Terra Lawson-Remer

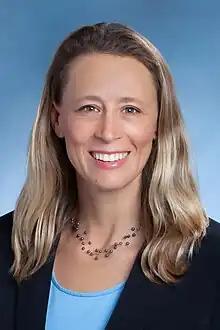
Official portrait, 2021

Terra Eve Lawson-Remer (born July 1978) is an American educator and politician serving as chair of the San Diego County Board of Supervisors since 2025. A member of the Democratic Party, she previously served as vice chair of the body from 2023 to 2025, and has represented District 3 on the board since 2021.